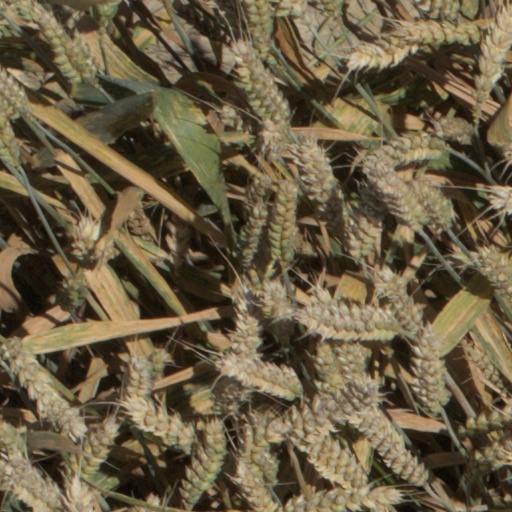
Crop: wheat